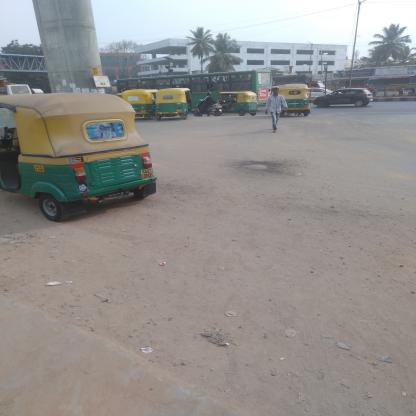
Vehicle type: Auto Rickshaws